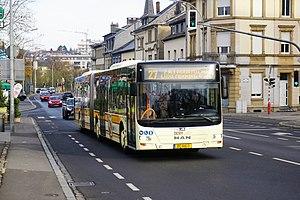
Luxembourg, bus ""Demy Cars"" (#DC4413) sur une ligne 27 déviée dans la route d'Esch."